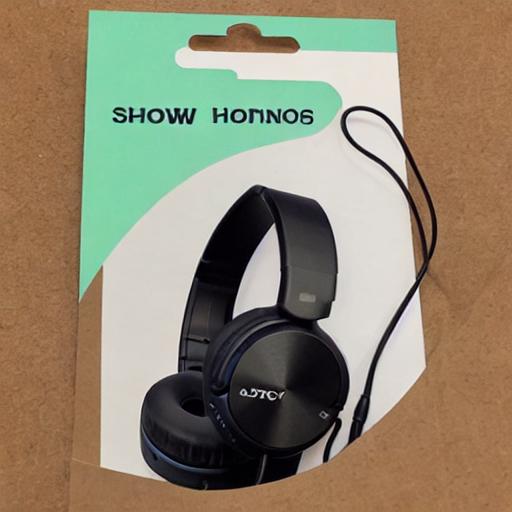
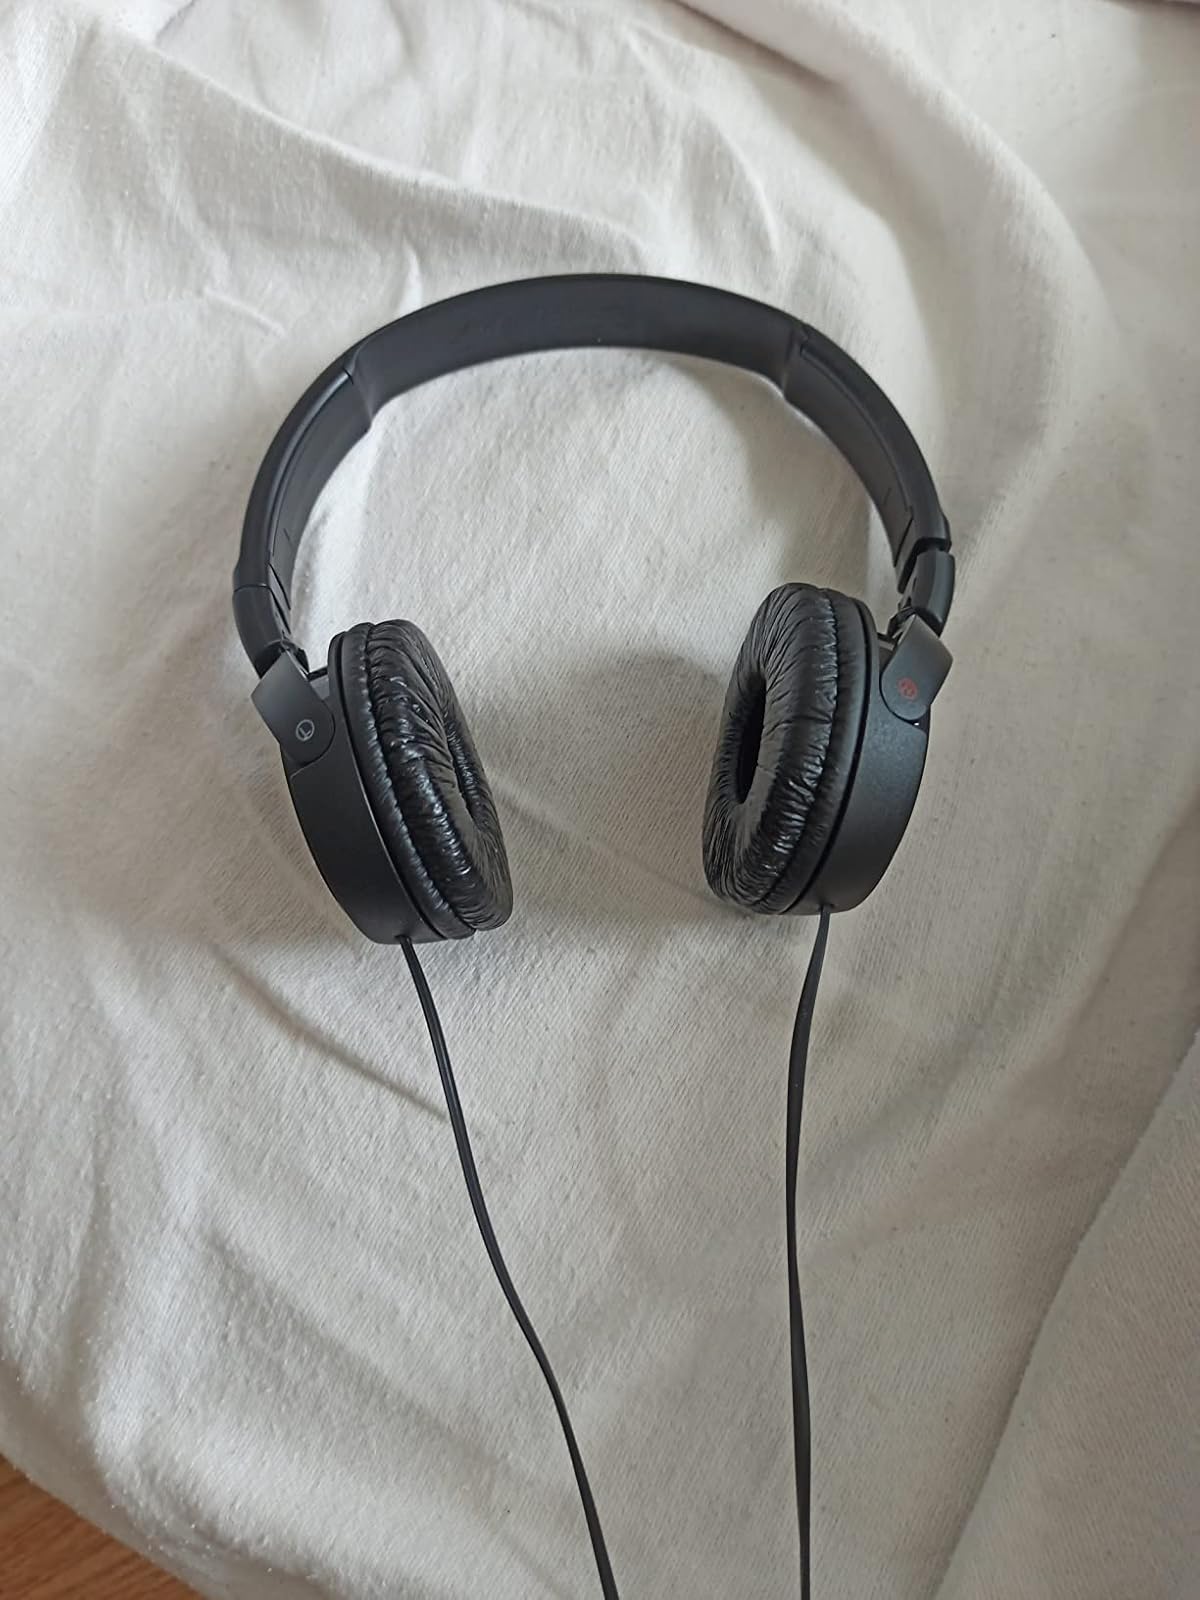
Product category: headphones
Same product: no